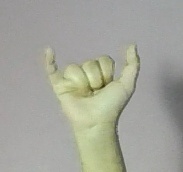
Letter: ya